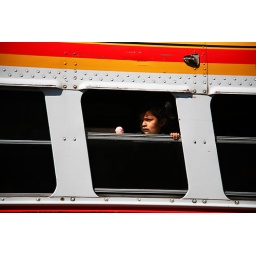
A little girl hangs on to her ice cream as she heads off on her Chicken bus in Antigua, Guatemala.